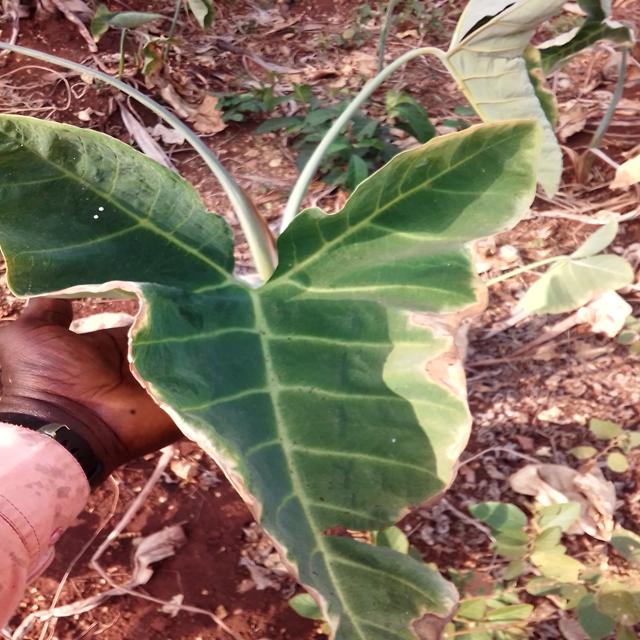
Label: Early_Blight